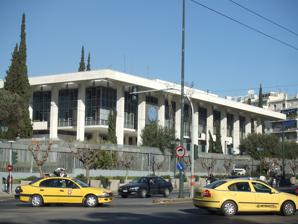
Building: Embassy of the United States, Athens
Country: Greece
Year built: 1961
Diplomat Building Diplomatic mission U.S. Embassy Athens The embassy building in 2006 Address 91 Vasilisis Sophias Ave, Athens Ambassador George James Tsunis Jurisdiction Greece Website U.S. Embassy Greece The Embassy of the United States in Athens (Greek: Πρεσβεία των Ηνωμένων Πολιτειών στην Αθήνα. romanization: Presveía ton Inoménon Politeión stin Athína ) is the embassy of the United States in Greece , in the capital city of Athens . The embassy is charged with diplomacy and Greece–United States relations . The United States Ambassador to Greece is the head of mission of the United States to Greece. George James Tsunis is currently the United States Ambassador. Facilities The chancery building in Athens was designed by Bauhaus architect Walter Gropius with consulting architect Pericles A. Sakellarios . It was constructed between 1959 and 1961 and is a protected architectural landmark. Gropius'  design was in the characteristic simple Bauhaus form, inspired by the architecture of the Parthenon . In 2003, the U.S. Embassy and the Athens Municipality celebrated the addition of a welcoming green space, the Makedonon Street Park. The landscaping of this pedestrian walkway was prompted by heightened security requirements. A 2007 expansion added an office building, parking garage , compound entrances, fuel station , Marine Corps Security Guard quarters, swimming pool , and basketball court . The design of the new office building is intended to integrate well with the chancery, as well as with the adjacent Megaron Mousikis ( Athens Concert Hall ). The new office building enabled the embassy to bring onto the compound employees who have been working in leased space for many years. The office building is 5,026 square metres (54,100 sq ft) and includes office space for over 150 people. In September 2018, the embassy began a multi-year renovation that will provide additional office space and upgrade electrical and mechanical systems. The work is expected to cost $342 million and take four years to complete.  Many of the components date to the building's construction in 1961. Offices and sections include: Ambassador Deputy Chief of Mission Political Section Economic Section Consular Section ( Visa and American citizen services; federal benefits) Public Affairs Section (Press Office, Cultural Office, Information Resource Center) United States Commercial Service Foreign Agricultural Service The Office of Defense Cooperation U.S. Immigration and Customs Enforcement and Citizenship and Immigrations Services Terrorism Also see Revolutionary Organization 17 November 2007 United States embassy attack Location Athens , Greece Date January 12, 2007 5:58am ( UTC +2) Target Embassy of the United States in Athens Attack type Rocket-propelled grenade Deaths 0 Injured 0 A minor terrorist attack occurred in the early morning of January 12, 2007. No casualties were reported. A rocket-propelled grenade Wasp 58 was fired into the embassy's modern, glass-fronted building. The Greek public order minister, Byron Polydoras , said an anonymous phone call claiming to be from the left-wing terror group Revolutionary Struggle had taken responsibility. On January 25, 2007, Revolutionary Struggle announced in local news outlets they took responsibility for the attack. On March 20, the Government of Greece and the United States Rewards for Justice Program announced equal, parallel rewards for information leading to the perpetrators – Greece offering 800,000 Euros and the US "up to $1 million or more". The embassy was previously attacked by the Marxist Revolutionary Organization 17 November group on February 15, 1996, when an anti-tank missile hit the embassy's parking lot wall. See also United States Ambassador to Greece List of embassy attacks Revolutionary Struggle Revolutionary Organization 17 November Consulate General of the United States in Thessaloniki References